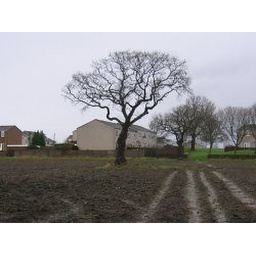
A barley field right between a housing scheme, and a motorway - with a Yew tree smack in the middle.